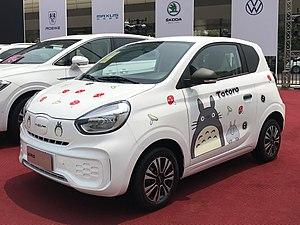
Shanghai Automotive Industry Corporation est l'un des plus importants constructeur automobile chinois.
Une voiture électrique est une automobile mue par un ou plusieurs moteurs électriques, généralement alimentés par une batterie d'accumulateurs voire une pile à hydrogène.
La Roewe Clever ou SAIC Clever est une voiture électrique fabriquée par le constructeur chinois Shanghai Automotive Industry Corporation.